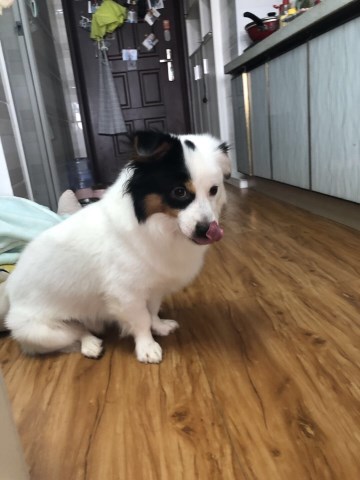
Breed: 806-n000129-papillon